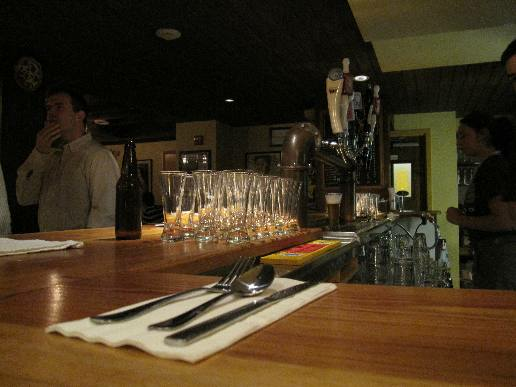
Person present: Yes